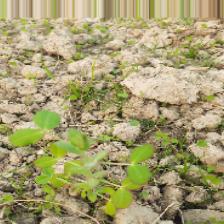
Label: Lentil Rust